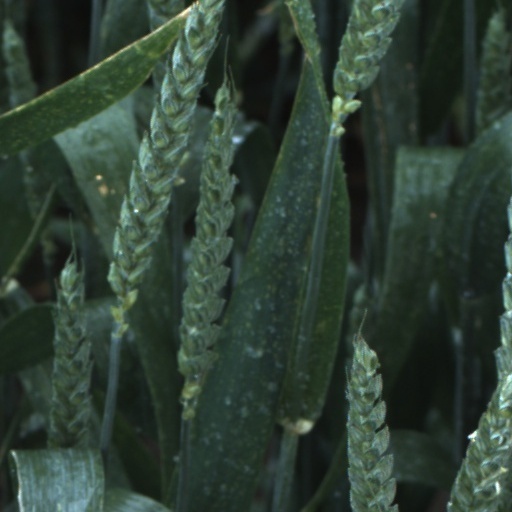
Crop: wheat